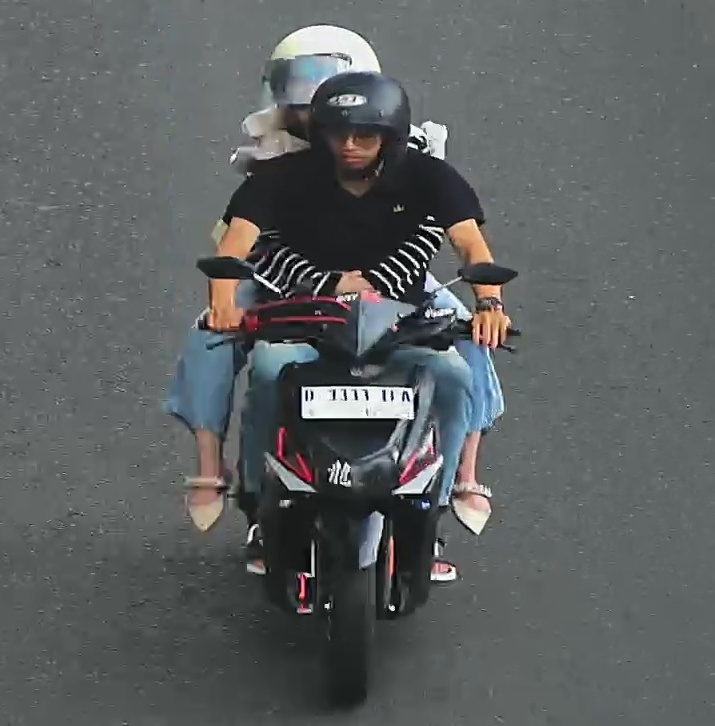
person-with-helmet: 2
person-without-helmet: 0